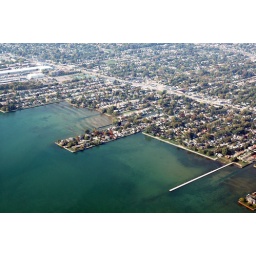
It was unbelievable how clear the water was. Not a ripple in sight.